Wake Island

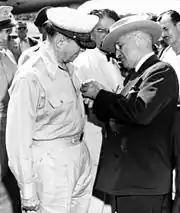
President Harry S. Truman awards the Distinguished Service Medal, Fourth Oak Leaf Cluster, to General Douglas MacArthur during the Wake Island Conference in 1950

In January 1941, the United States Navy began constructing a military base on the atoll. On August 19, 1941, the first permanent military garrison, elements of the U.S. Marine Corps' First Marine Defense Battalion, totaling 449 officers and men, were stationed on the island, commanded by Navy Cmdr. Winfield Scott Cunningham. Also on the island were 68 U.S. Naval personnel and about 1,221 civilian workers from the American firm Morrison-Knudsen Corp. The base plan was not complete at the time the war started, and work continued even during the Battle of Wake. One shortcoming was that the hangars and bunkers were incomplete, so repairing damaged aircraft during the battle was hard.